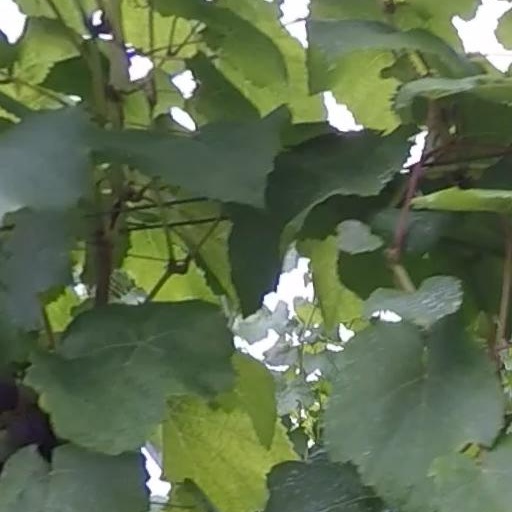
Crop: grape